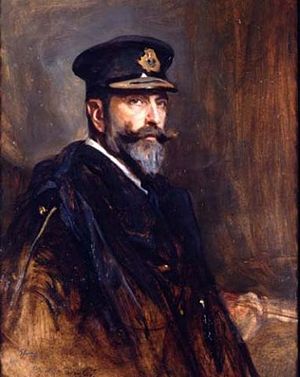
Philip de László / Galleri
Philip Alexius de László var en ungarsk maler især kendt for sine portrætter af kongelige og adelige kunder. Han var en af de førende portrætmalere i starten af 1900-tallet.